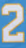
Number: 2